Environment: real
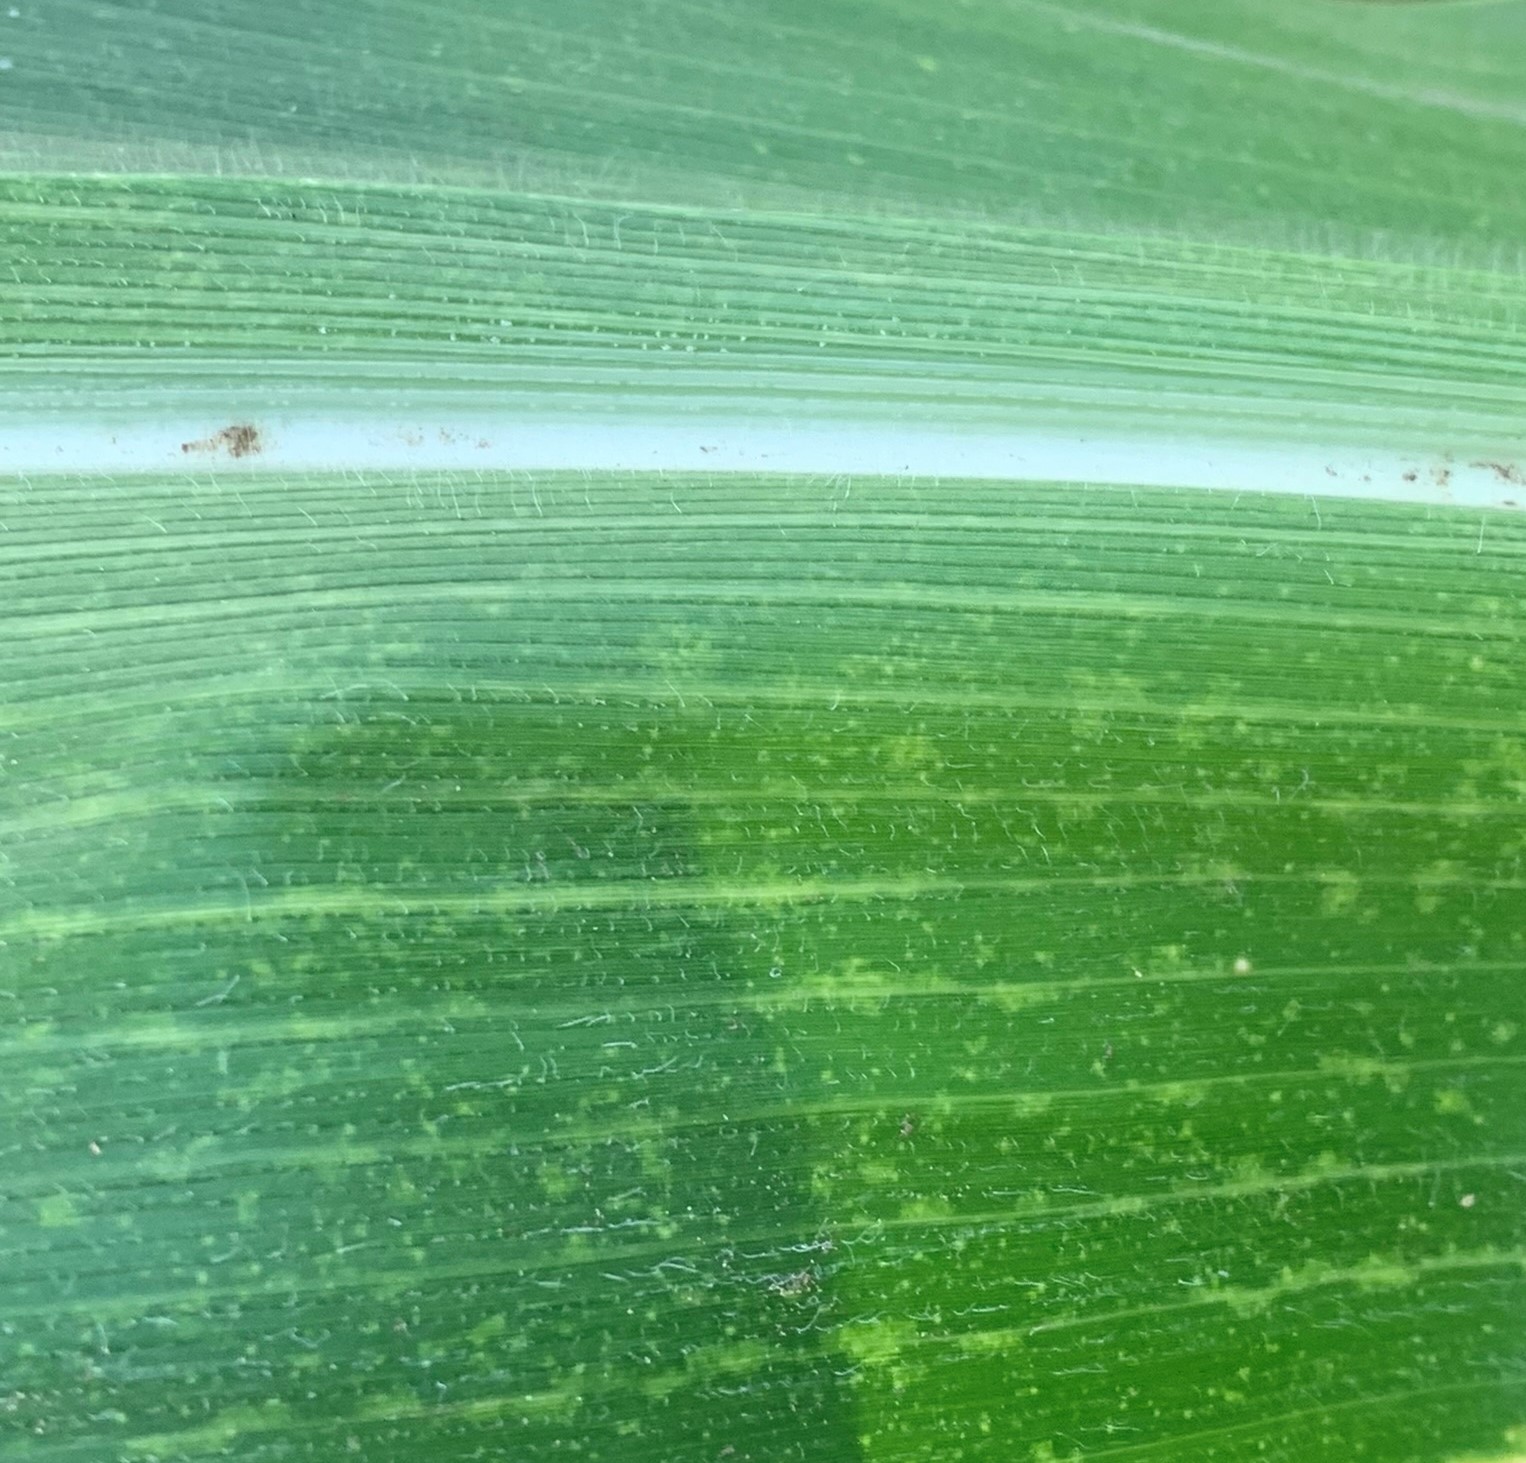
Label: lethal_necrosis